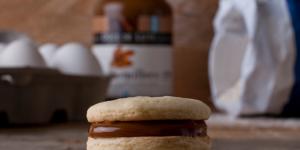
alfajores economicos